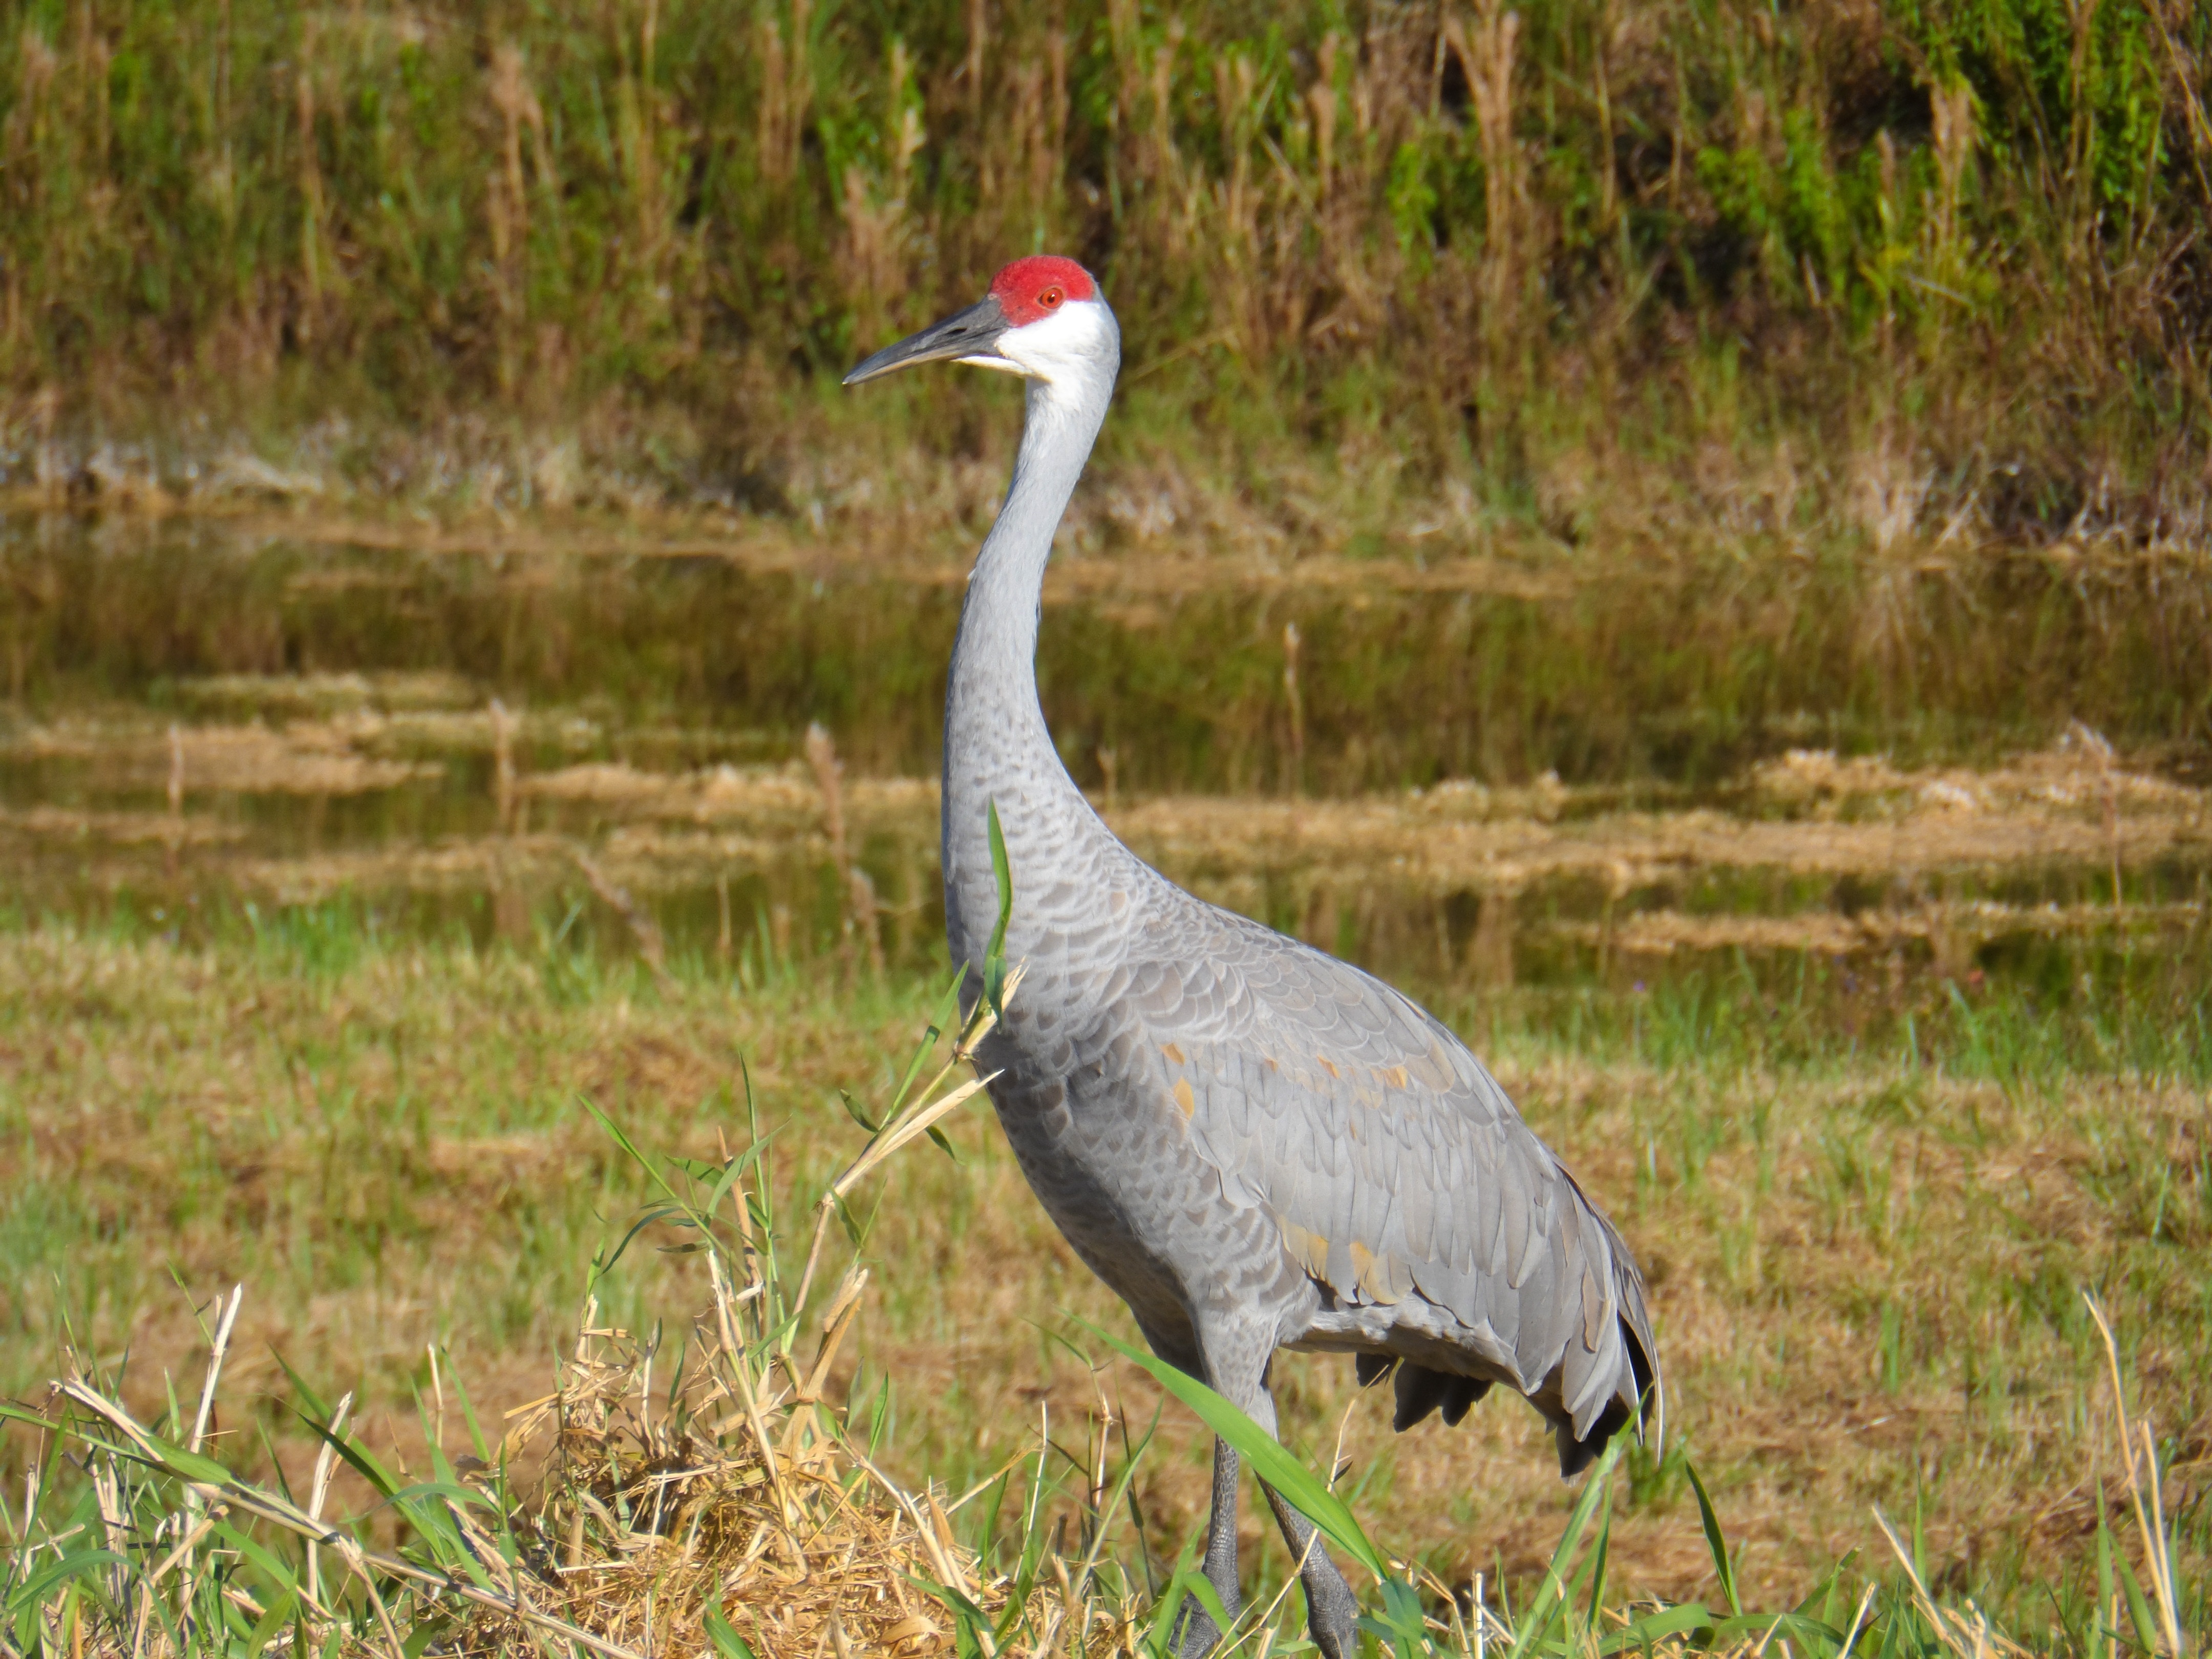
nature, bird, prairie, wildlife, wild, red, beak, natural, avian, fauna, outdoors, grey, vertebrate, crane, florida, grus, sandhill crane, sandhill, crane like bird, lehigh acres, grus canadensis, harns marsh preserve